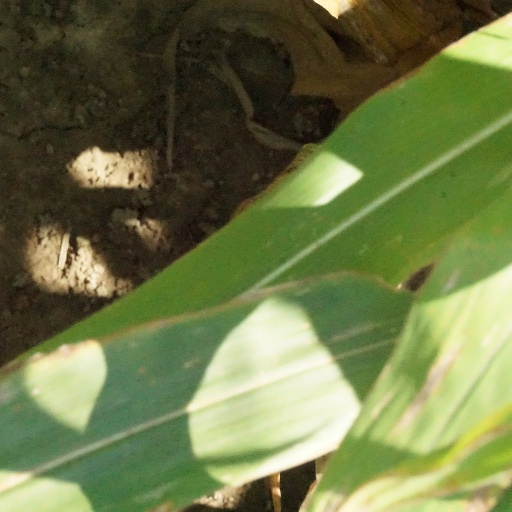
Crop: maize; corn